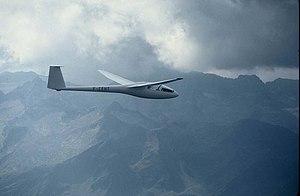
Planeur LS-1D de Nogaro au-dessus des Pyrénées
Le vol à voile consiste à voler dans les airs à bord d'un aérodyne propulsé par la seule force des courants atmosphériques ascendants, à l'image des oiseaux voiliers. Le terme s'applique particulièrement à la pratique du planeur, dont les adeptes sont les vélivoles, mais la même technique est utilisée par les pratiquants du « vol libre » en deltaplane ou parapente. La voltige en planeur, elle, ne fait pas appel aux courants ascendants, sauf exception, mais seulement au remorquage par avion.